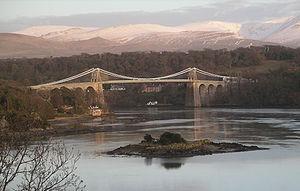
Le pont suspendu de Menai, dû à Thomas Telford, franchit le détroit de Menai, un bras de mer entre l'île d'Anglesey et le comté Gwynedd.
Ce qui suit est la liste des Historic Civil Engineering Landmarks, c'est-à-dire la liste des monuments historiques de génie civil, établie aux États-Unis par l' American Society of Civil Engineers depuis qu'elle a commencé le programme en 1964. Cette désignation est accordée à des projets, des structures et des sites situés aux États-Unis et dans le reste du monde. À compter de 2013, il y a plus de 260 éléments dans cette liste.